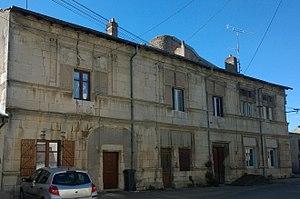
Maison des Loups du XIV et XVIème siècle au 6, 8 et 10 rue des Loups à Pulligny (Meurthe-et-Moselle, France) This building is inscrit au titre des Monuments Historiques. It is indexed in the Base Mérimée, a database of architectural heritage maintained by the French Ministry of Culture,
Pulligny est une commune française située dans le département de Meurthe-et-Moselle en région Grand Est.
Cet article recense les monuments historiques du département de Meurthe-et-Moselle, en France.